Lei Yue Mun Park and Holiday Village

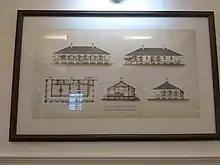
The layout of the Officers' Barracks (Block 7) during its days as part of the Royal Artillery Barracks, notice the difference in structure.

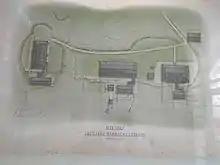
Layout of the Royal Artillery Barracks. Notice the missing Block 9, which in today is located across Block 10.

In between January and July 2018, Block 7, the 'Coffee Corner', underwent renovation procedures to improve the building's interior. After the refurbishment, the Coffee Corner was reopened in August 2018 and presented itself as more aesthetically appealing. Major changes included the floor, replacing plastic texture sheets with polished wood tiles, with parts of walls and pillars fitted with dark marble coatings, and general lighting improvements. This renovation also introduced drawings hung on walls, depicting the layout of the previously known Royal Artillery Barracks. This includes the Soldiers' Barracks (Block 10), Officers' Barracks (Block 7), Outhouses (Block 8, Block 11, Block 12, Block 13), Married Quarters (Block 14, Demolished) and the Guard House (Block 15, Demolished). These drawings illustrate each building's exterior and interior structure in their days as part of the Lyemun Barracks.